Colégio Anglo Leonardo da Vinci

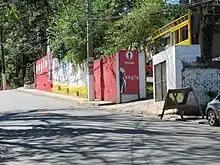
Anglo Leonardo da Vinci in Granja Viana.

Anglo Leonardo da Vinci is a subsidiary of Sistema Anglo de Ensino located to the west of São Paulo. There are four units, one in Osasco, one in Alphaville, one in Taboão da Serra and one in Granja Viana/Carapicuíba. The name "Leonardo da Vinci" was added to represent intelligence. The school had the best results of Osasco in the 2005 ENEM. Also, the Osasco, Taboão da Serra and Alphaville units were ranked as having had the 2nd, 9th and 10th best results in the 2008 ENEM among municipalities of the Greater São Paulo area, excluding São Paulo itself. In 2015, the Carapicuíba unit had the 19th best national performance at the 2014 ENEM in a ranking of 15640.